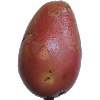
Label: Potato Red Washed 1